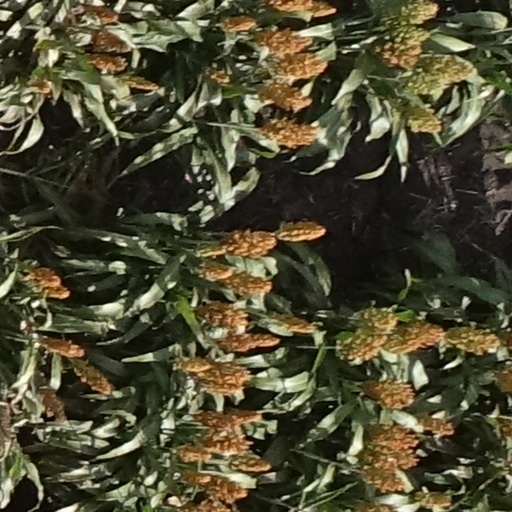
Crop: sorghum